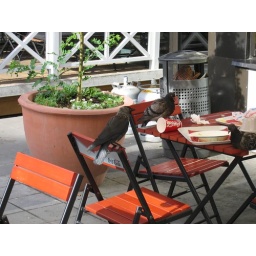
Tallinn, bird sitting on a chair in McDonalds